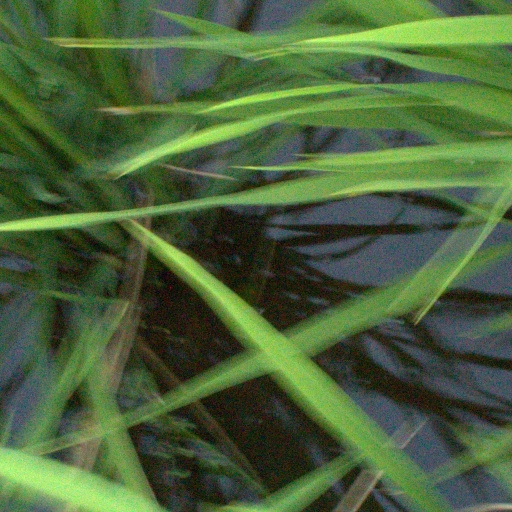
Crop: rice